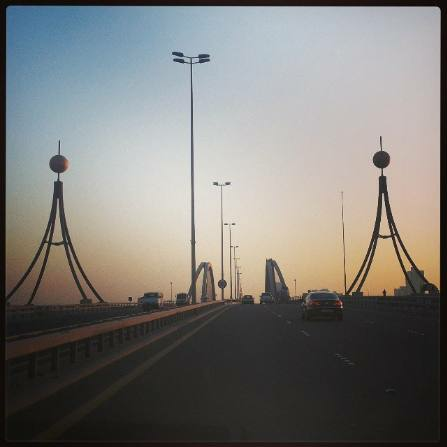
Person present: No